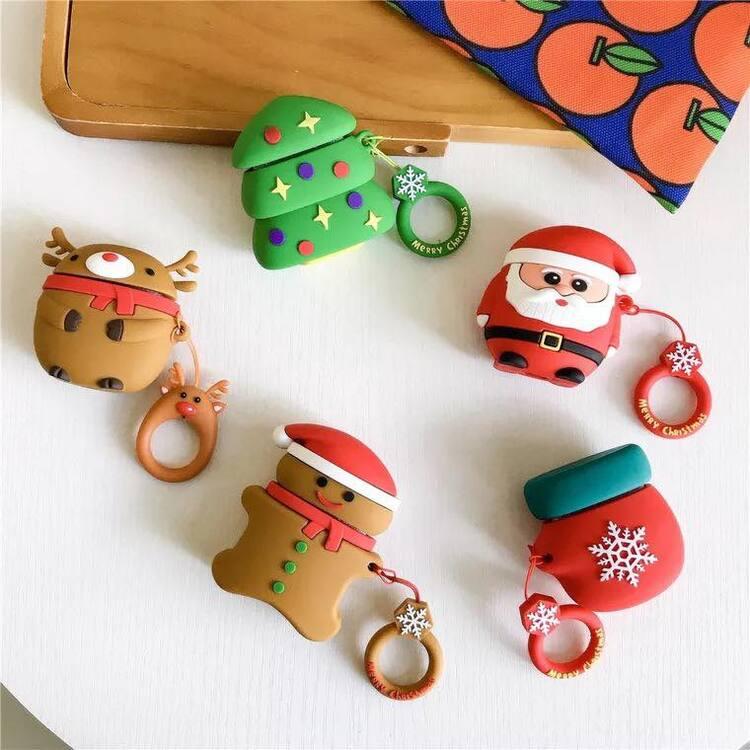
có tổng cộng năm chiếc móc khoá ở trên bàn